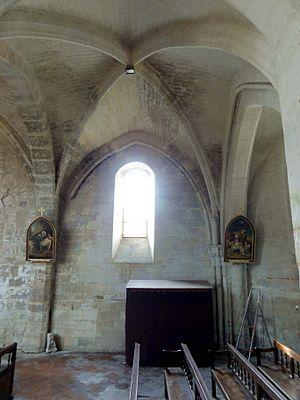
L'église Saint-Martin est une église catholique paroissiale située à Cauvigny, dans le département de l'Oise, en France. Sa fondation remonte au moins au XIᵉ siècle, et le mur méridional de la nef englobe des vestiges de cette époque. Sinon, l'église est principalement de style gothique flamboyant, et date pour l'essentiel du premier tiers du XVIᵉ siècle, mais elle comporte des éléments intéressants de deux campagnes de construction au XIIᵉ siècle. Ce sont d'abord trois voûtes d'ogives archaïques des années 1140, sans leurs supports, dans le collatéral nord ; puis le croisillon sud des années 1150 / 1160, qui a été repris à la période flamboyante ; et surtout un élégant clocher octogonal de la fin du XIIᵉ siècle avec une lanterne coiffée d'une flèche de pierre, qui compte parmi les plus beaux représentants de ce type de clocher dans la région. Le clocher, le croisillon sud, la tourelle d'escalier polygonale et la haute abside des années 1520 forment un ensemble pittoresque. À l'intérieur, l'architecture du chœur est tout à fait remarquable, notamment pour son plan octogonal.